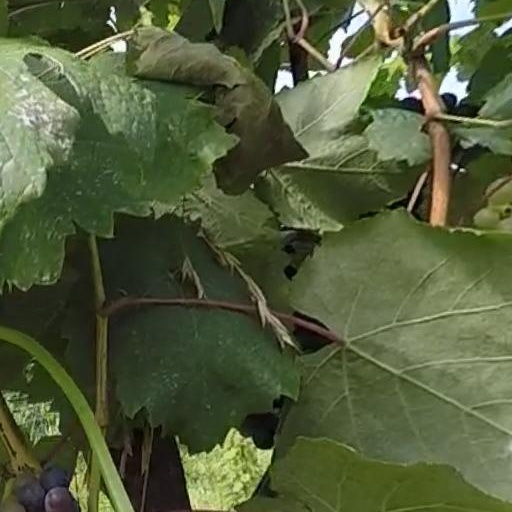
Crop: grape